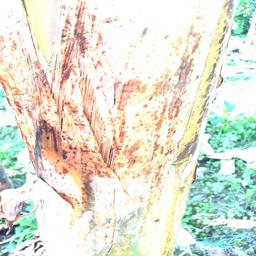
Label: PSEUDOSTEM WEEVIL